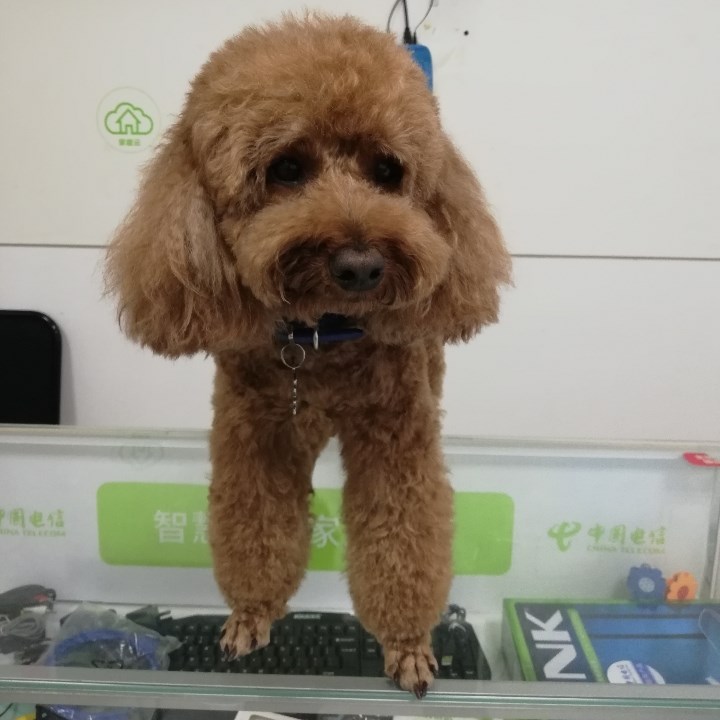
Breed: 7449-n000128-teddy